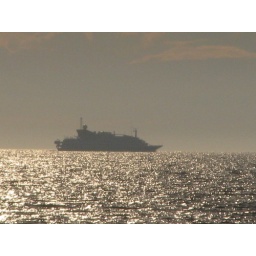
cruise ship on Lake...zoomed in view from house